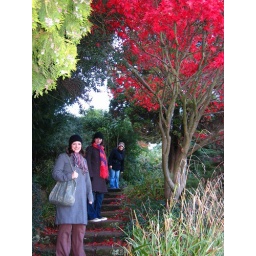
formation by red tree